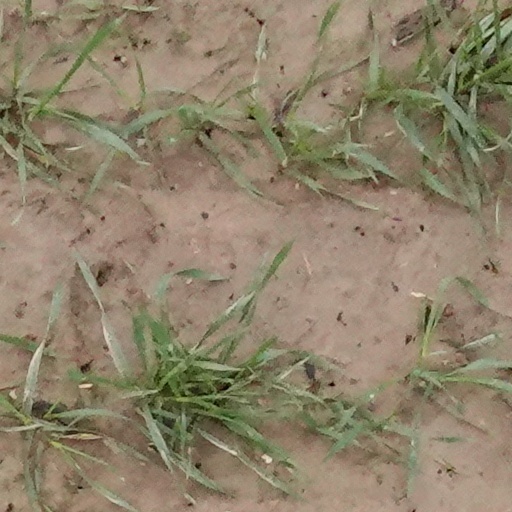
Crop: wheat